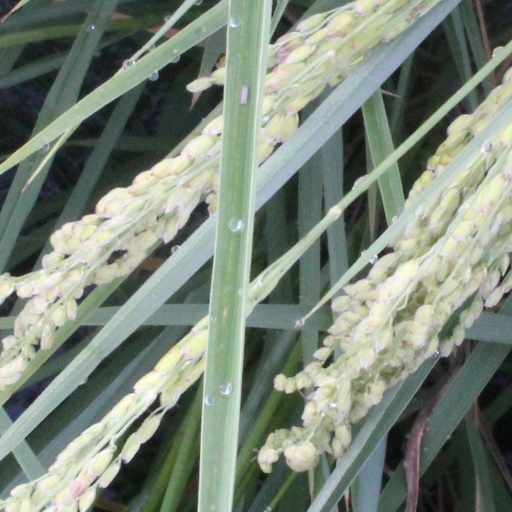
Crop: rice